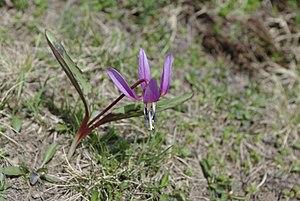
Le massif de Perdiguère, ou massif du Luchonnais, est un massif de montagne de la chaîne des Pyrénées, dans les départements de la Haute-Garonne et des Hautes-Pyrénées en région Occitanie côté France, et dans la province de Huesca dans la communauté autonome d'Aragon côté Espagne. Il se situe sur la frontière entre la France et l'Espagne, ainsi que la ligne de partage des eaux entre le bassin de la Garonne, qui se déverse dans l'Atlantique côté nord, et le bassin de l'Èbre, qui coule vers la Méditerranée côté sud.